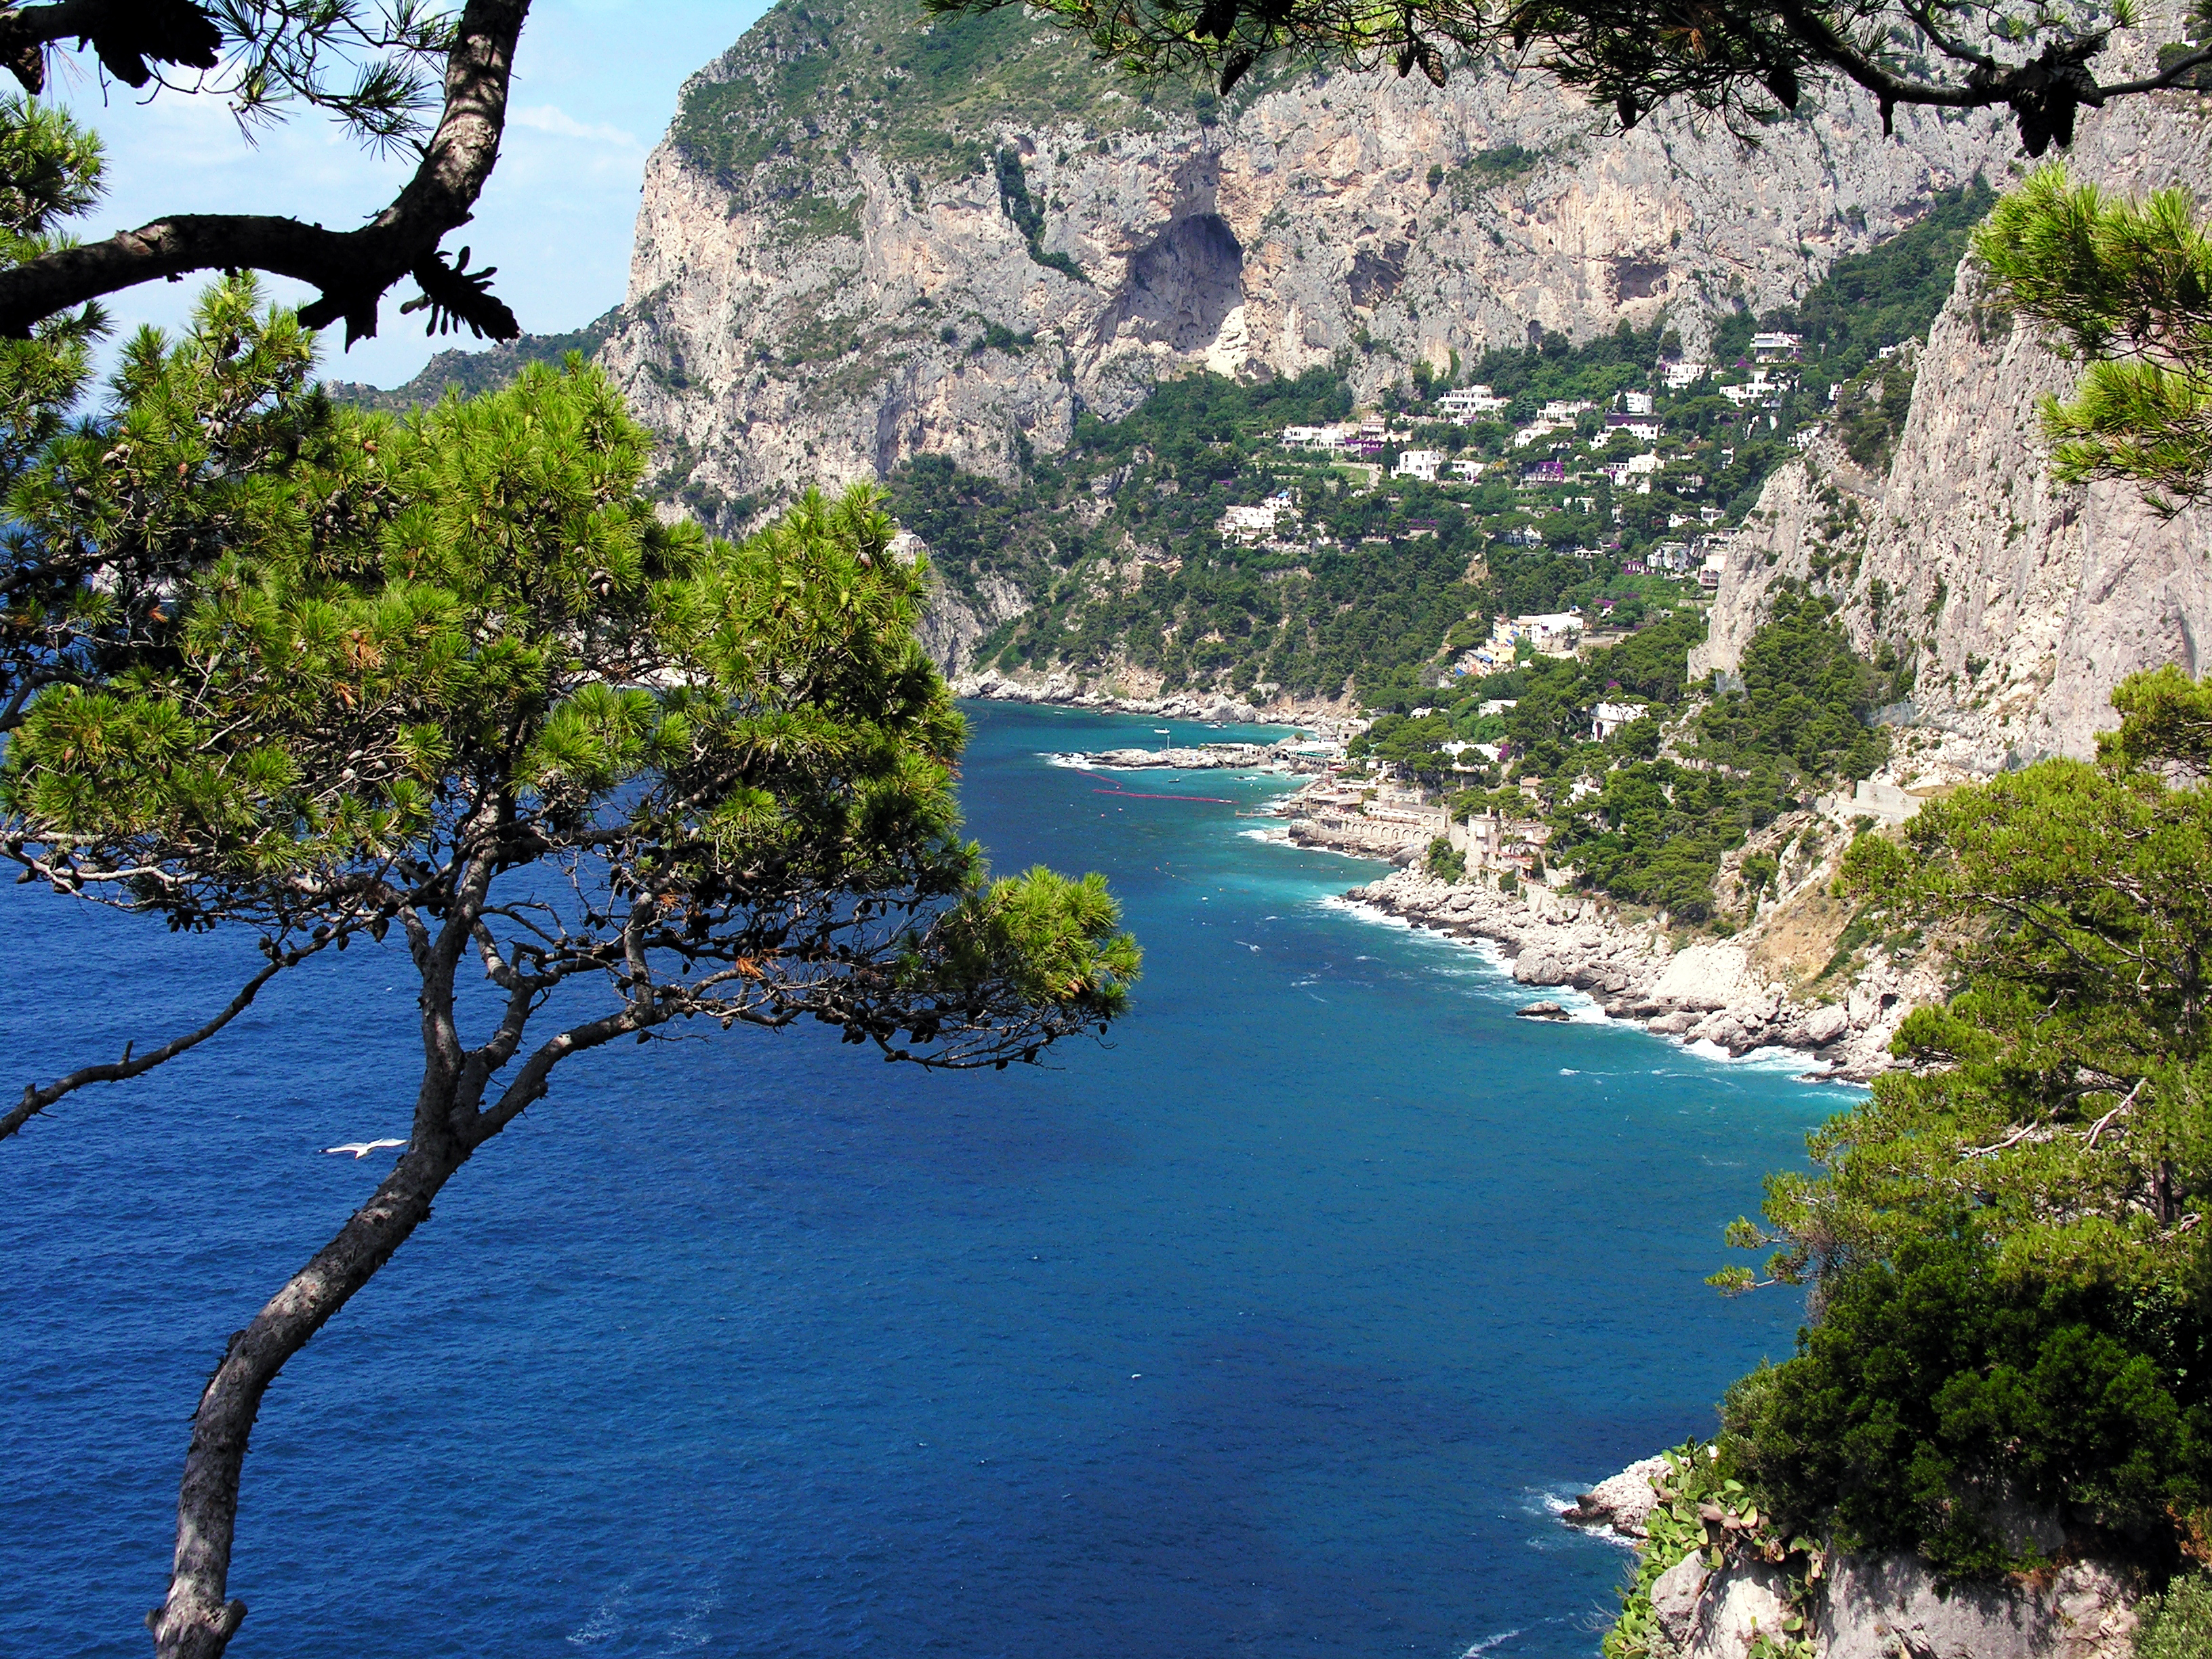
italy, sea, vegetation, water, coast, tree, nature reserve, promontory, sky, bay, mount scenery, inlet, rock, coastal and oceanic landforms, cape, national park, mountain, plant, cliff, tourism, landscape, cove, lake